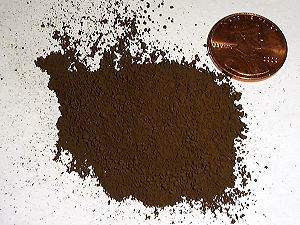
Jernoxid
Jernoxidpigment.
Jernoxider er kemiske stoffer sammensat af jern og oxygen. Alt i alt er der 16 kendte jernoxider og oxyhydroxider.